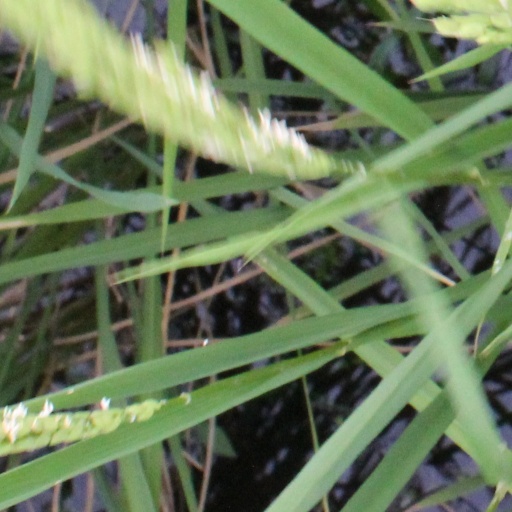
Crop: rice